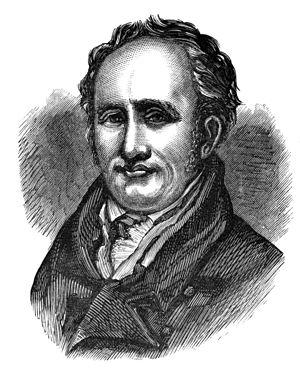
Chroniques de la Canongate est le titre collectif sous lequel sont édités deux nouvelles et deux romans de l'auteur écossais Walter Scott. La publication se fait en deux séries.
Archibald Constable, né le 24 février 1774 à Carnbee, dans le comté de Fife, mort le 21 juillet 1827, est un patron de presse et un éditeur écossais.
Kenilworth est un roman historique de l'auteur écossais Walter Scott, paru le 15 janvier 1821 sous la signature « par l'auteur de Waverley ». Il s'inspire très librement de la mort suspecte d'Amy Robsart le 8 septembre 1560. Il transpose cet événement en 1575, année où Élisabeth Iʳᵉ est reçue avec un faste inouï au château de Kenilworth.